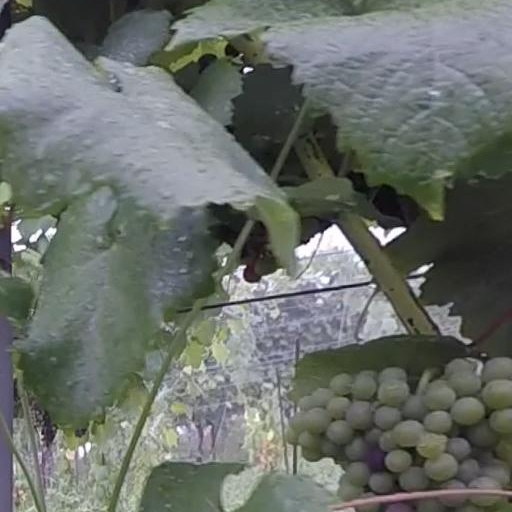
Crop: grape